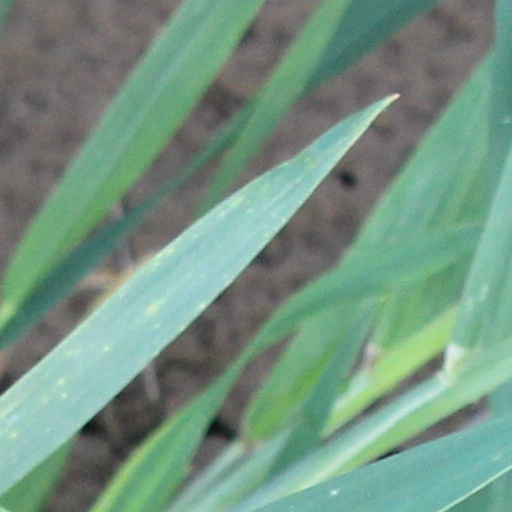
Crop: wheat